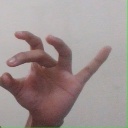
अक्षर: ओ